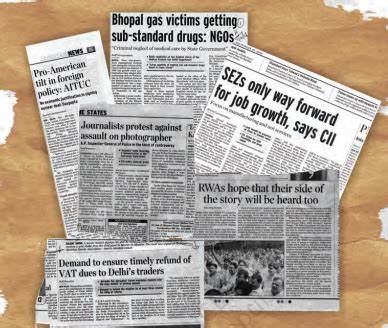
Waste category: paper